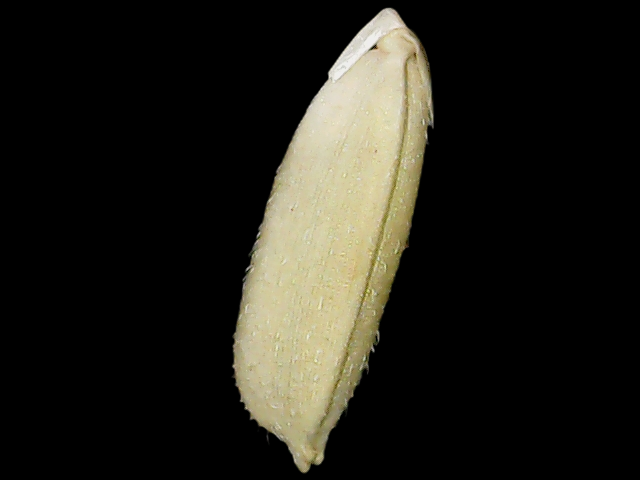
Rice variety: Bd30